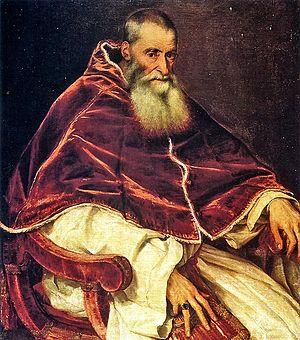
Reginald Pole, fut le dernier archevêque de Cantorbéry, catholique, cardinal de l'Église catholique romaine, légat pontifical à la première session du concile de Trente.
La collection Farnèse est une collection d’œuvres d’art créée lors de la Renaissance de par la volonté d’Alexandre Farnèse, et qui, à partir de 1543, a commencé à collectionner et à commissionner les œuvres d’art aux plus grands artistes de l’époque.
Le concile de Trente est le dix-neuvième concile œcuménique reconnu par l'Église catholique.
L’abolition de l'esclavage consiste à interdire juridiquement l'esclavage. Des exemples ponctuels et localisés d'affranchissement, l'interdiction légale de l'esclavage, étendue à toutes les catégories de population.